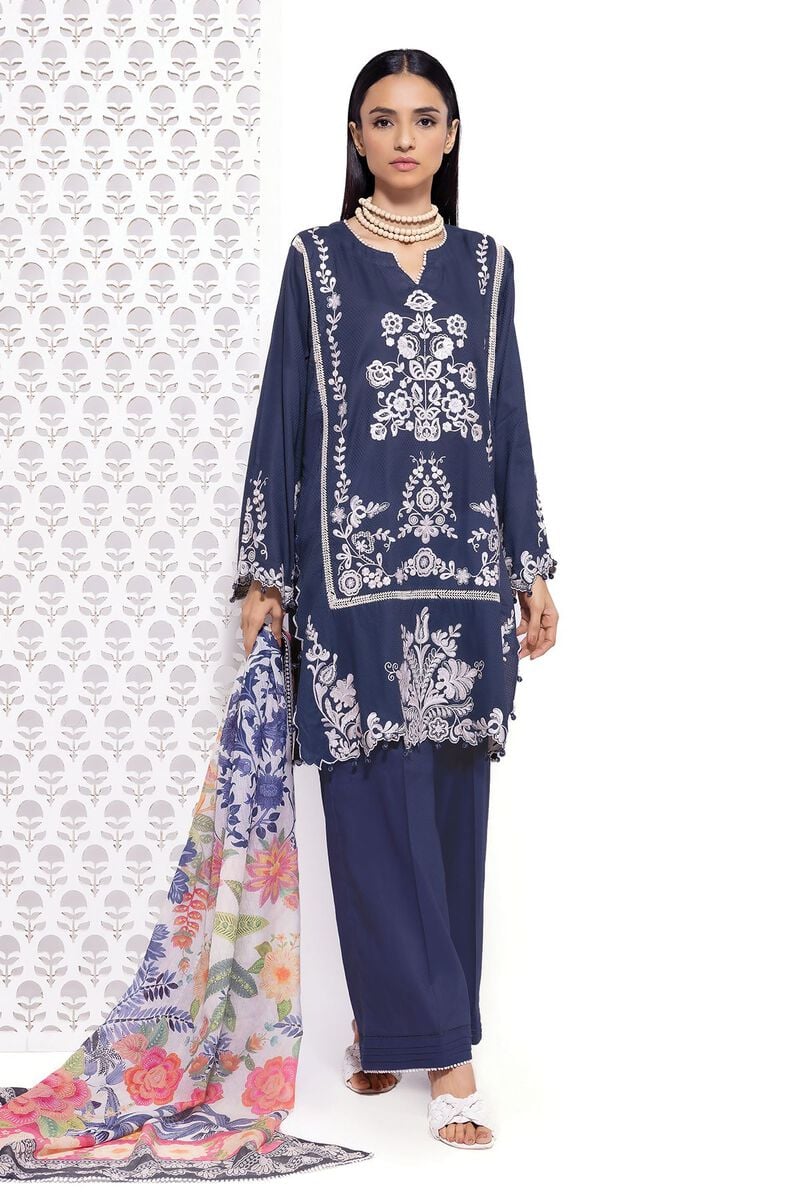
navy embroidered salwar suit